Orchestral jazz

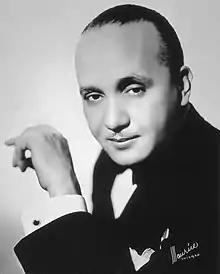
Henderson in 1943

Two of Whiteman's contemporaries that made, arguably, the most significant contributions to the development of orchestral jazz, were the collaborative duo of Fletcher Henderson and Don Redman. Though Henderson, a piano player, never gained the celebrity of many other bandleaders of the time, his collaborations with Redman nonetheless had enormous influence on the development of orchestral jazz, and particularly its transition from Whiteman's symphonic arrangements to the eventual supremacy of big band.